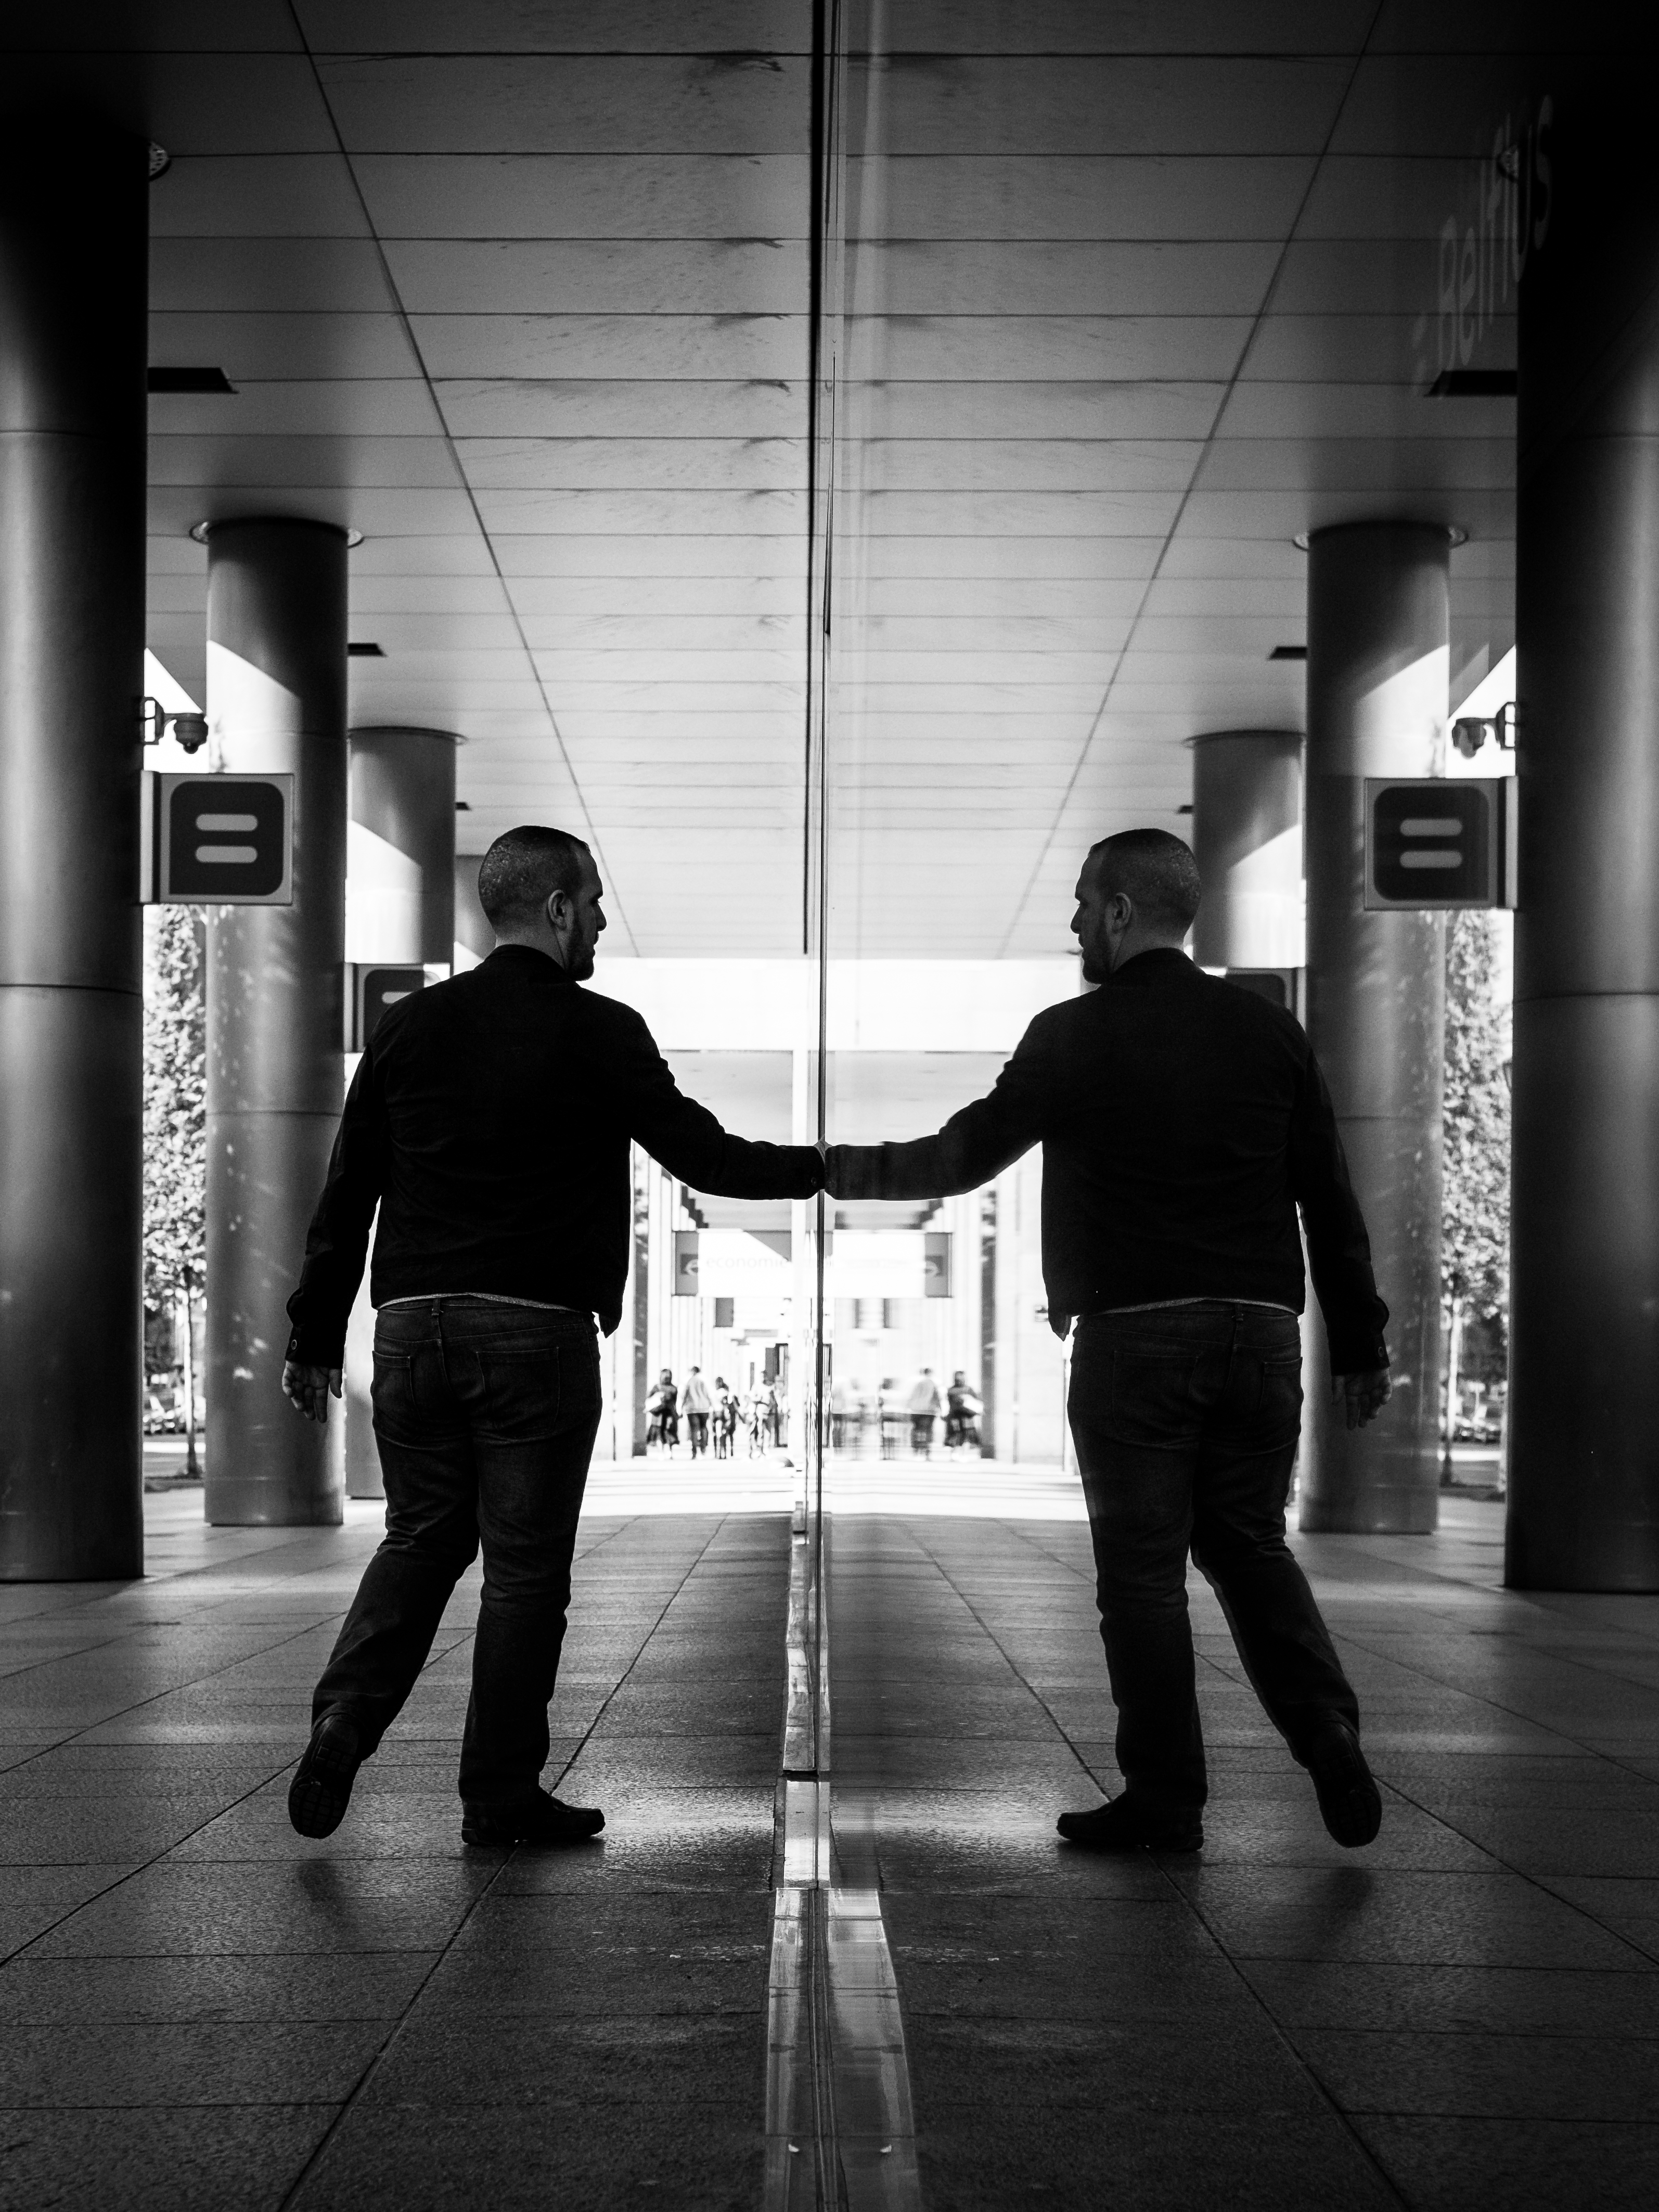
man, light, black and white, people, white, street, photography, window, city, explore, standing, reflection, darkness, black, monochrome, brussel, belgium, streetphotography, flickr, bw, blackandwhite, project, candid, creativecommons, brussels, bruxelles, symmetry, stadt, photograph, passage, snapshot, belgien, fenster, sw, spiegelung, scene, schwarzweis, reflexion, shape, menschen, strase, unposed, ungestellt, strasenfotografie, scheibe, durchgang, symmetrie, mann, 365, 366, erwachsener, fujixt1, fujifilmxt1, hochformat, project365, projekt, szene, adult, photoaday, pictureaday, portraitformat, project366, streettog, tog, zweisichtde, zweisichtig, 43, stehend, mirroring, monochrome photography, film noir